Sakkarbaug Zoological Garden

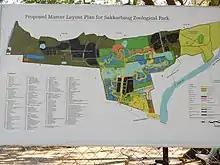
Conservation and expansion plans in Map of zoo - as of December 2021

In 1998 the Central Zoo Authority of India expanded the captive breeding program for Asiatic lions to include 10 other zoos. The program is jointly managed by the CZA and the Sakkarbaug Zoo, which is the largest breeding center, with nearly 150 lions having been bred by 2008.